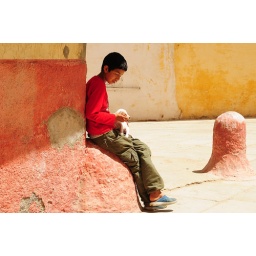
boy with puppy in Taza